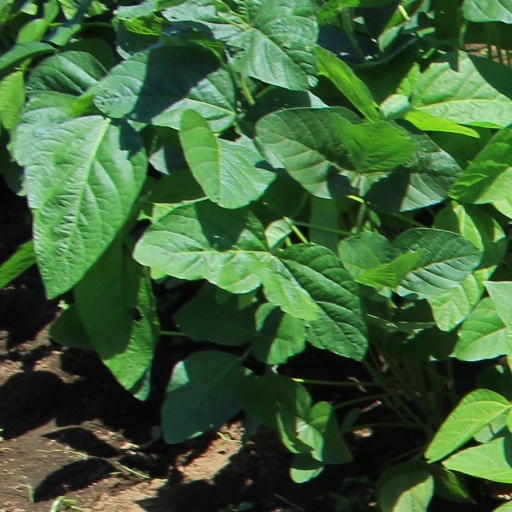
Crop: soybean